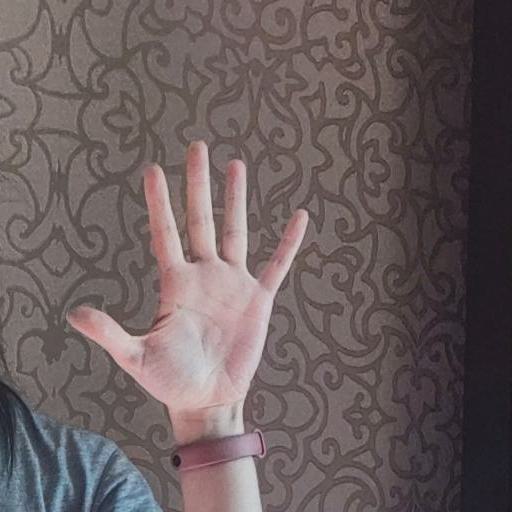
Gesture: palm